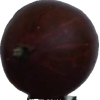
Label: gooseberry